Fort Southwest Point

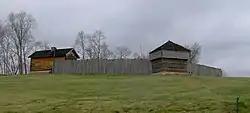
Fort Southwest Point

Fort Southwest Point was a federal frontier outpost at what is now Kingston, Tennessee, in the Southeastern United States. Constructed in 1797 and garrisoned by federal soldiers until 1811, the fort served as a major point of interaction between the Cherokee and the United States government as well as a way station for early migrants travelling between Knoxville and Nashville.